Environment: real
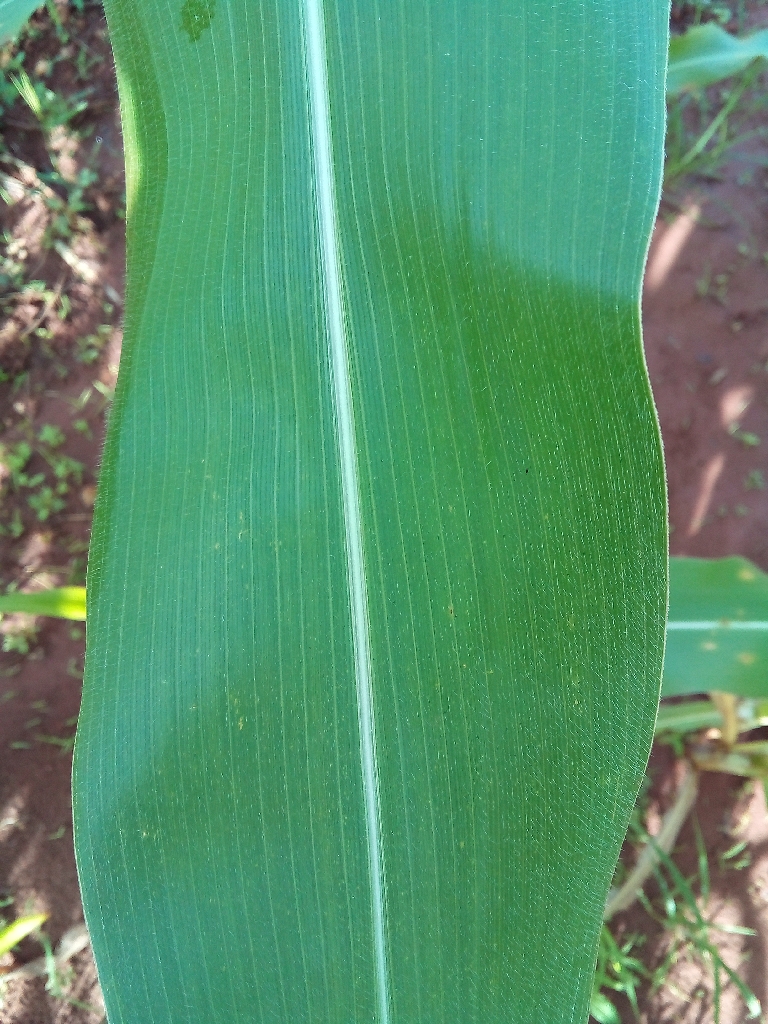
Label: healthy